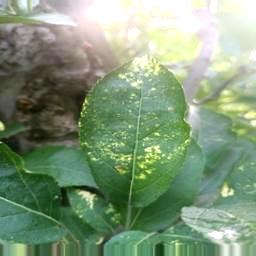
Label: Apple_Mosaic